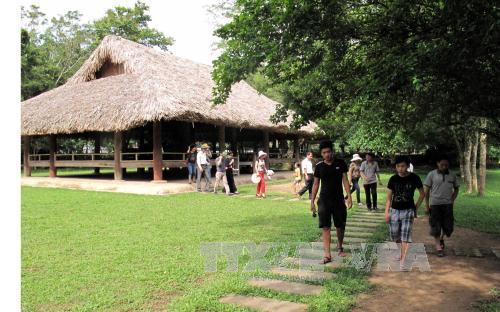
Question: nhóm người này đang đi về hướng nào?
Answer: đang đi hướng ra khỏi căn nhà gỗ